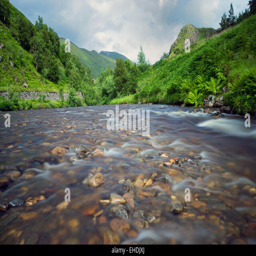
a small river on a rainy day